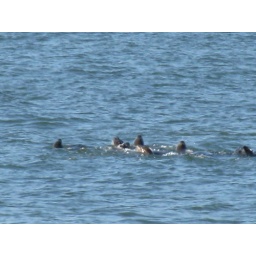
every sea animal in the bay area was at baker beach this afternoon right off the shore